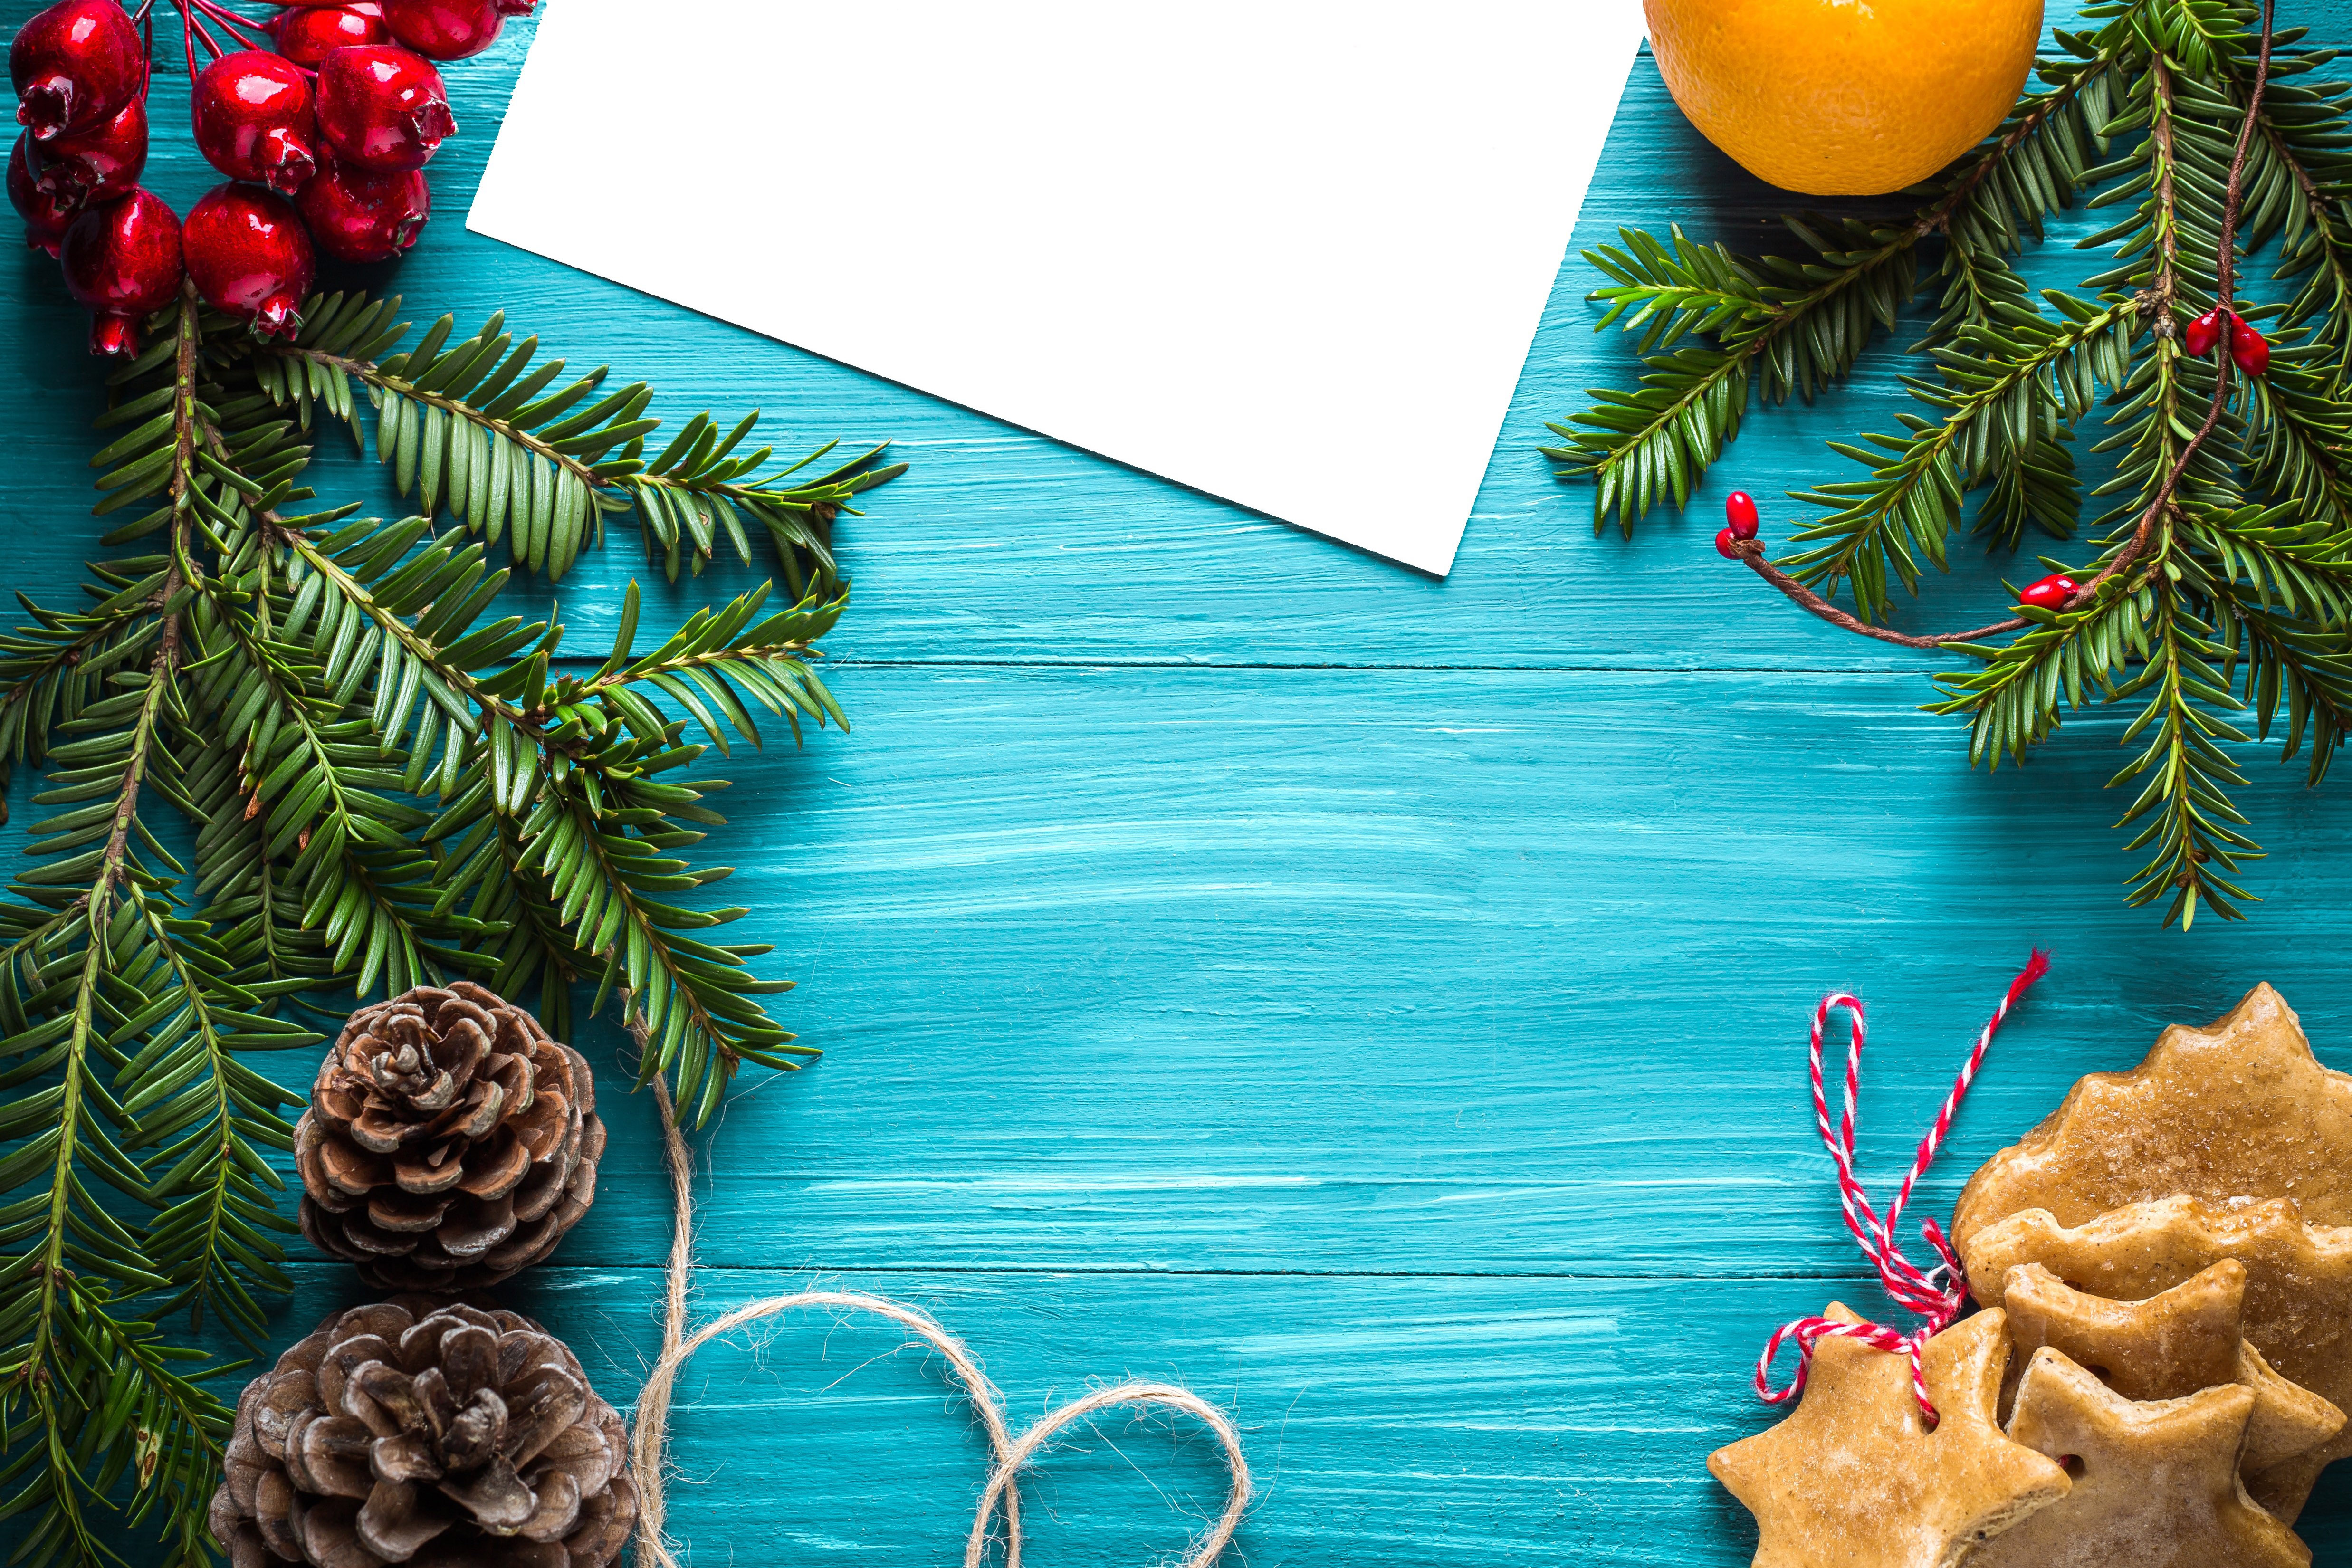
tree, turquoise, christmas decoration, christmas, christmas ornament, fir, christmas tree, christmas eve, pine, conifer, pine family, branch, plant, interior design, gingerbread, spruce, holiday, evergreen